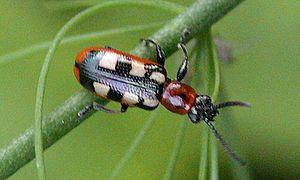
Criocère est un nom vernaculaire ambigu désignant en français certaines espèces d'insectes coléoptères de la famille des Chrysomelidae, de la sous-famille des Criocerinae.